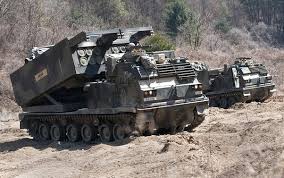
Label: Self Propelled Artillery